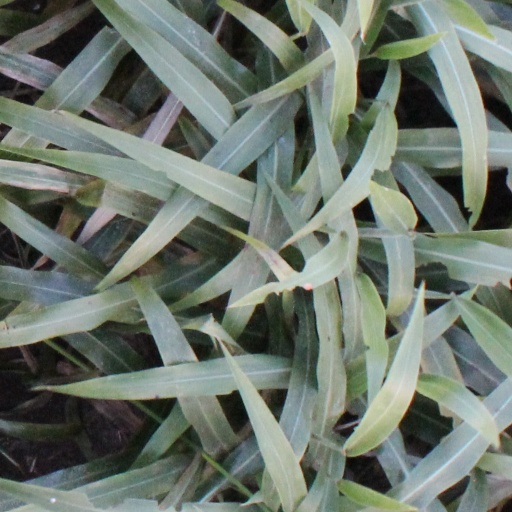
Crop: sorghum